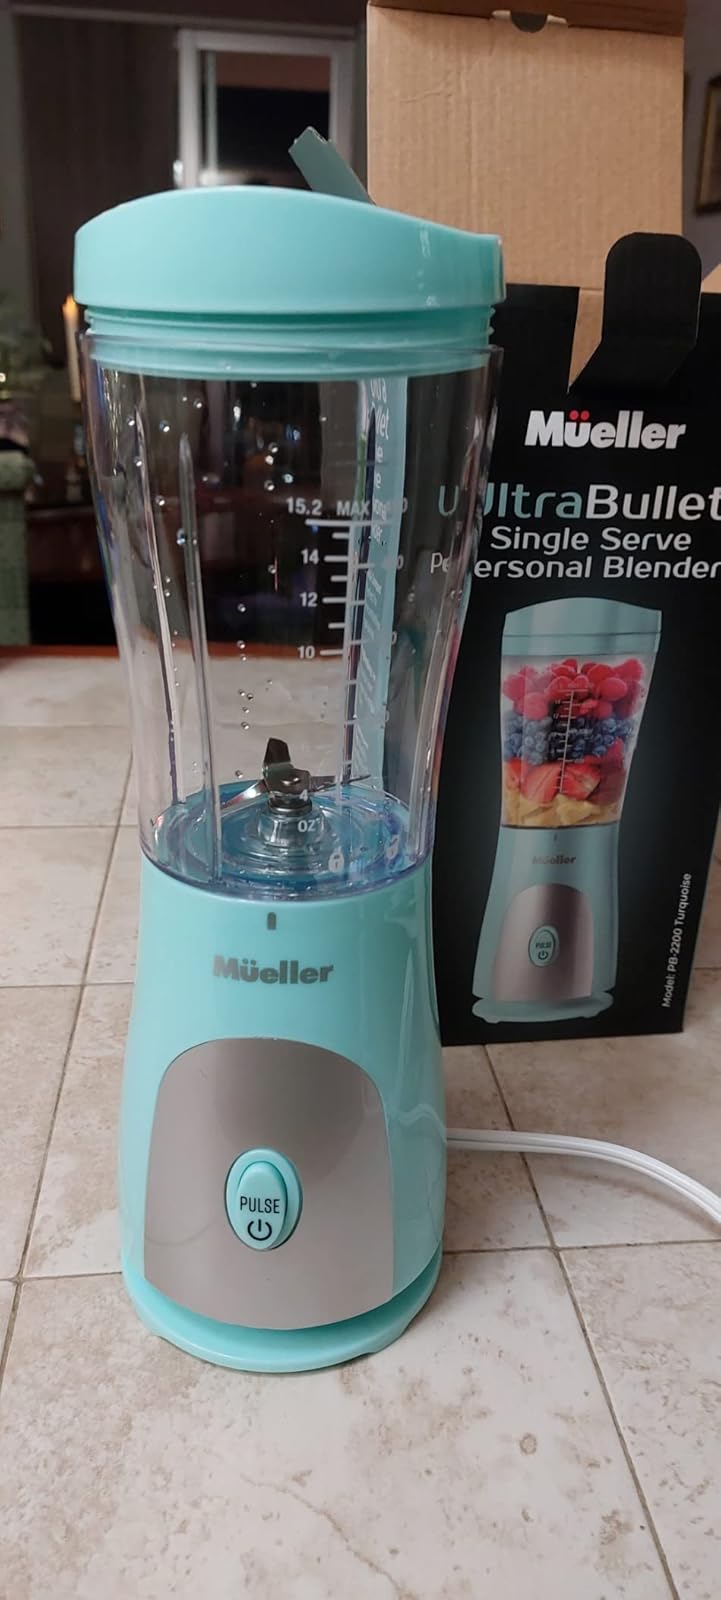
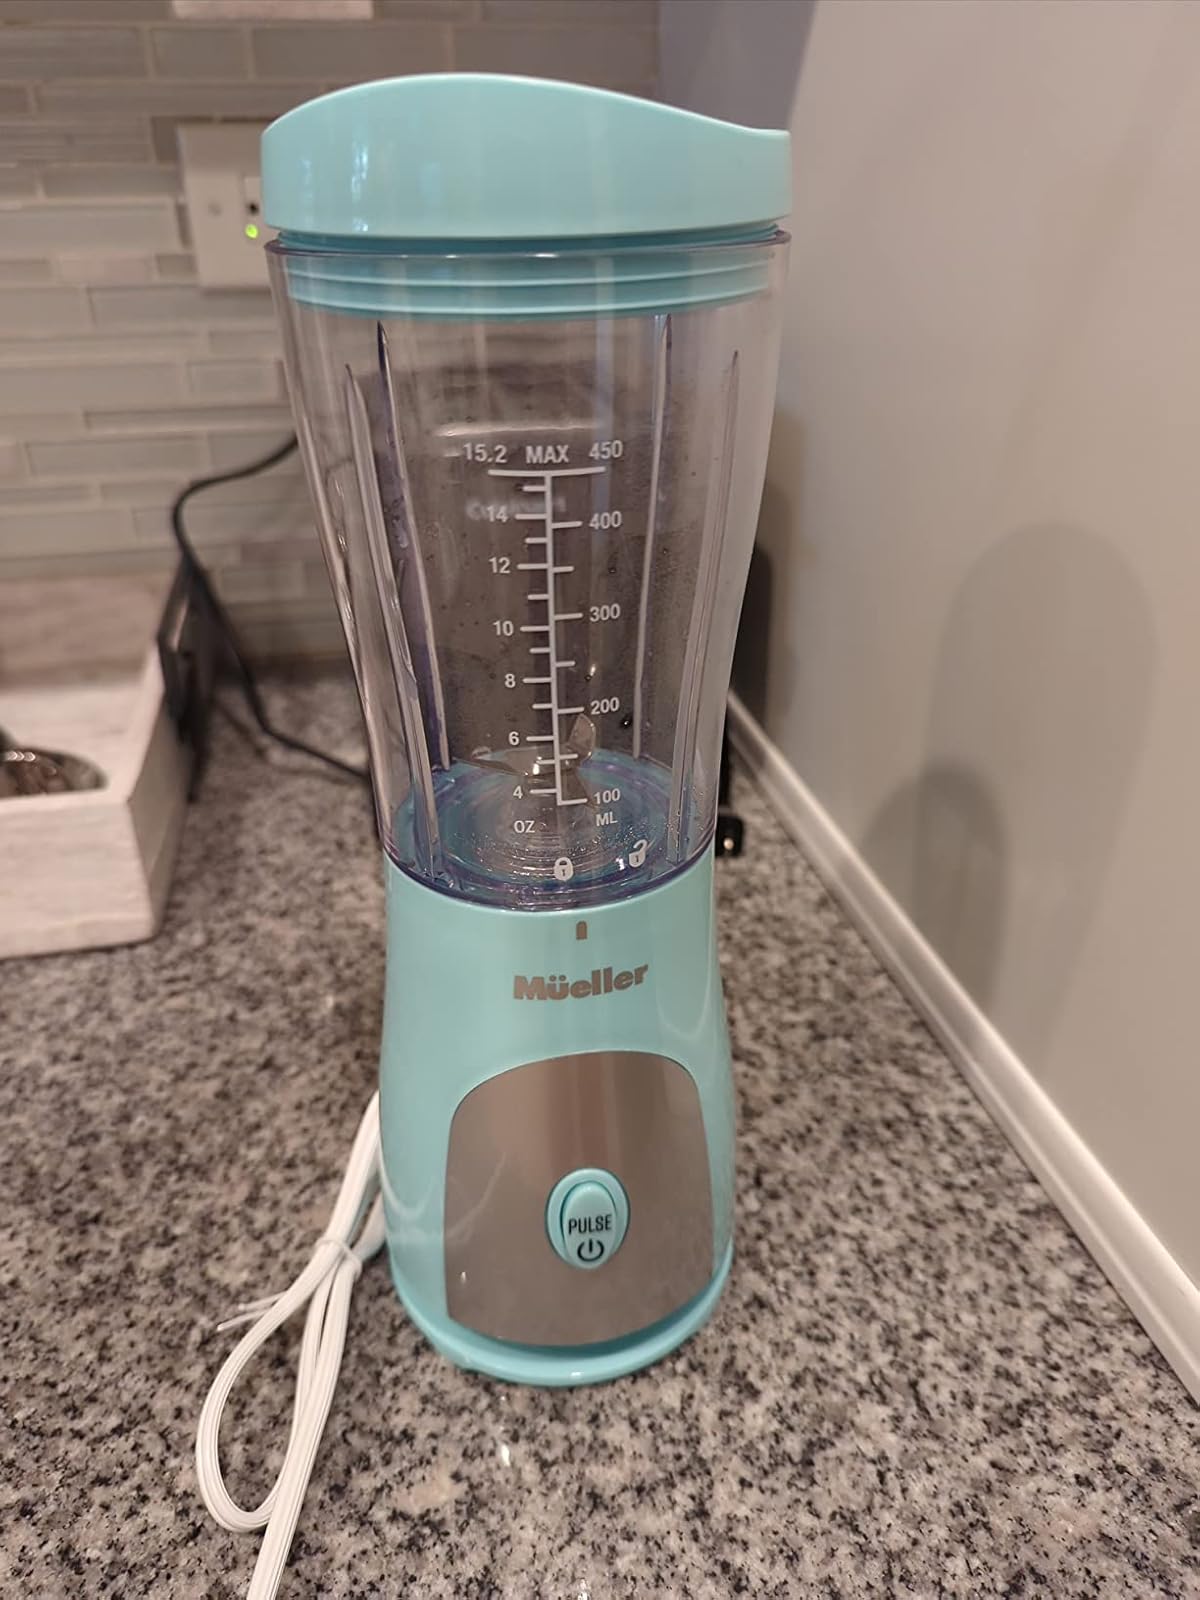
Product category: items_blender
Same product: yes